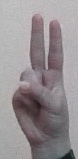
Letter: taa